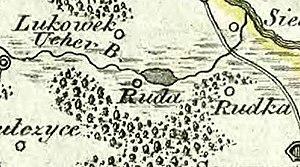
Ruda est un village polonais de la gmina de Ruda-Huta dans le powiat de Chełm de la voïvodie de Lublin dans l'est de la Pologne, à la frontière avec l'Ukraine.